Thomas Howard, 14th Earl of Arundel

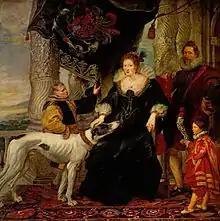
Peter Paul Rubens: Alathea Talbot, Alte Pinakothek, 1620

Henry Howard, Earl of Northampton, Arundel's great-uncle helped him regain royal favor upon the accession of James I to the English throne in 1603, and Arundel was restored to his titles and some of his estates in 1604. Other parts of the family lands ended up with his great-uncles. The next year he married Lady Alatheia (or Alethea) Talbot, a daughter of Gilbert Talbot, 7th Earl of Shrewsbury, and a granddaughter of Bess of Hardwick. She would inherit a vast estate in Nottinghamshire, Yorkshire, and Derbyshire, including Sheffield, which has been the principal part of the family fortune ever since. Even with this large income, Arundel's collecting and building activities would lead him heavily into debt.